William Lingard

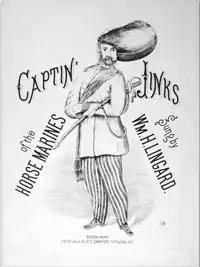
Song sheet for Lingard's "Captain Jinks" performance, circa 1868.

Lingard is chiefly remembered for the well-known vaudeville song, "Captain Jinks of the Horse Marines", sometimes shortened to simply "Captain Jinks." Lingard wrote the lyrics, and the music is attributed to T. Maclagan. It was a popular song of the 19th century, and is still sung to this day, having entered the country-western and bluegrass repertory. The song later became the basis of a stage comedy of the same title, written by Clyde Fitch, and a 1975 opera by Jack Beeson. The song has various renditions.